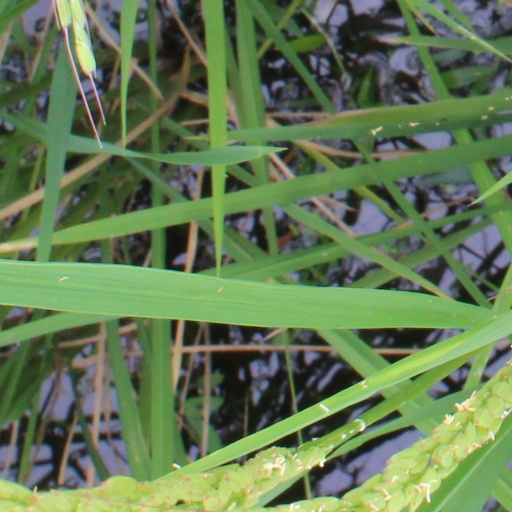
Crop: rice